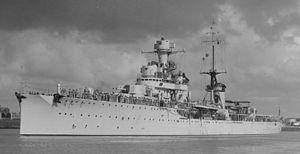
Cette liste dresse les plus grandes catastrophes maritimes pendant la Seconde Guerre mondiale au regard du nombre de victimes. Du fait de son contexte, une Seconde Guerre mondiale sanguinaire entachée de nombreux drames, ces catastrophes resteront longtemps quasi ignorées.
L'Armando Diaz était un croiseur léger de classe Luigi Cadorna ayant servi dans la Regia Marina pendant la Seconde Guerre mondiale. Il fut baptisé en l'honneur d'Armando Diaz, militaire italien de haut rang de la Première Guerre mondiale.
La dénomination de croiseur lourd est communément employée à partir de 1930 et jusqu'à la fin de la Seconde Guerre mondiale pour désigner un croiseur, c'est-à-dire un navire principalement armé de canons, d'un déplacement supérieur à 1 850 tonnes, et inférieur à 10 000 tonnes conformément au traité de Washington et dont l'artillerie principale avait un calibre supérieur à 155 mm, et au plus égal à 203 mm, conformément au traité naval de Londres. Si la distinction entre croiseur lourd et croiseur léger a ainsi été claire pendant quelques années, l'apparition, après 1935, des « grands croiseurs légers », déplaçant 10 000 tonnes, et armés de dix à quinze canons de 152 ou 155 mm, tirant jusqu'à 8 à 10 coups par minute, avec des blindages de ceinture de plus de 100 mm, a sérieusement contribué à brouiller les catégories.